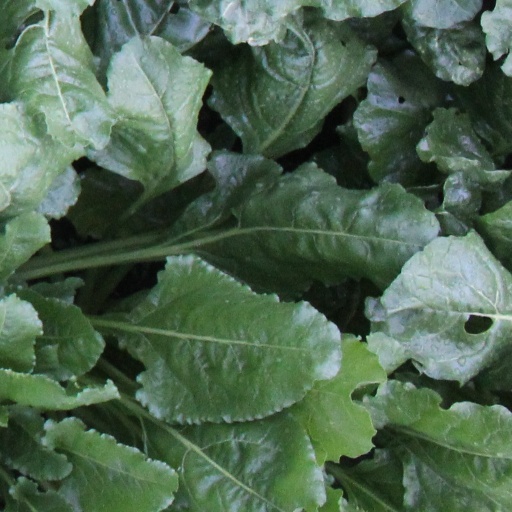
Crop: sugar beet